Donald Brook

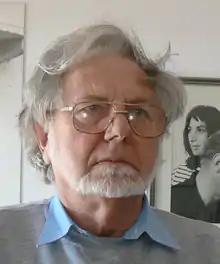
Donald Brook

Donald Brook (8 January 1927 – 17 December 2018) was an Australian artist, art critic, philosopher, and theorist, whose research and publications centre on the philosophy of art, non-verbal representation and cultural evolution. He initiated the Experimental Art Foundation in the 1970s in Adelaide, and was later Emeritus Professor of Visual Arts at Flinders University in Adelaide.